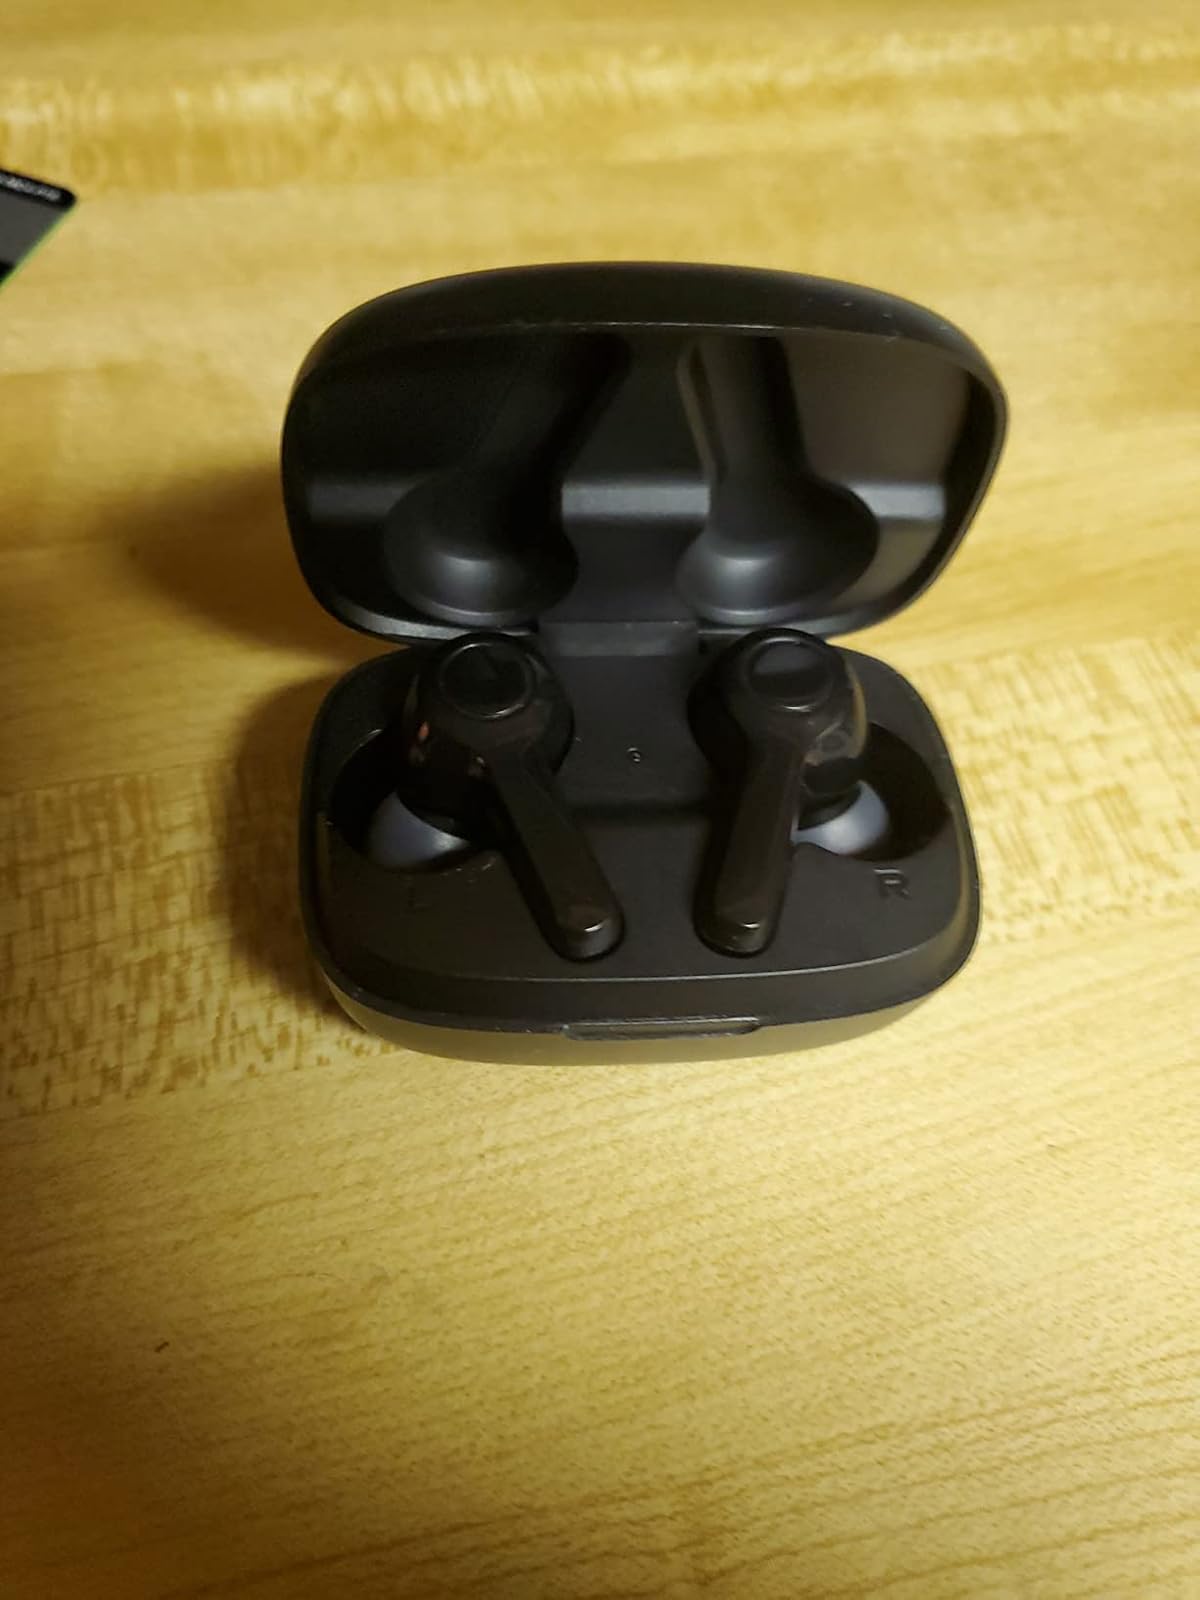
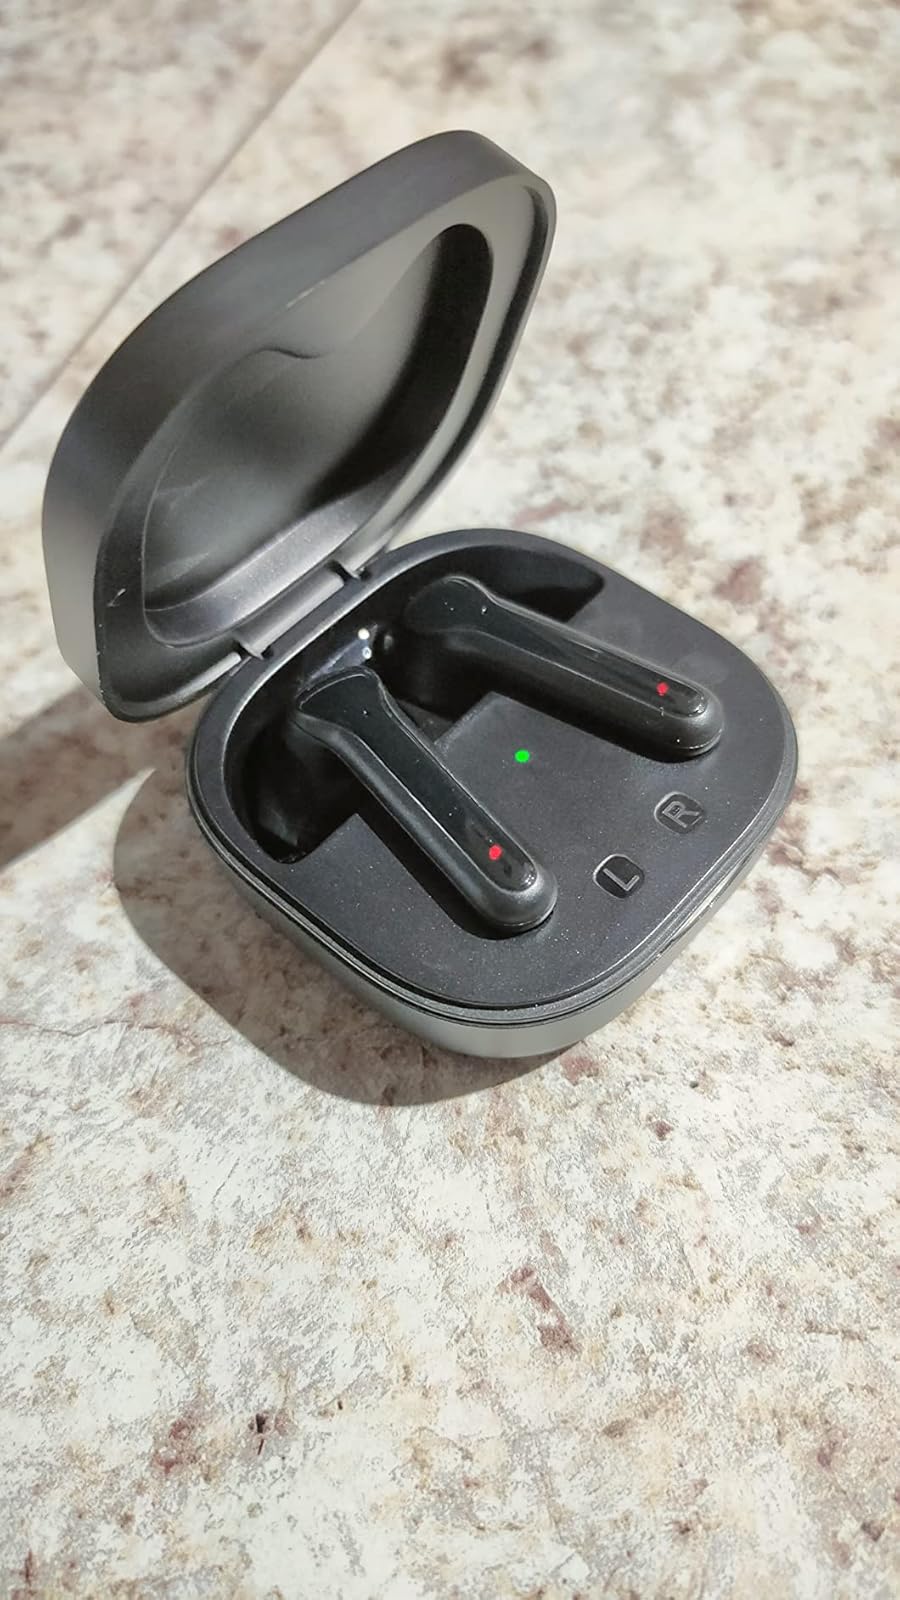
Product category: earbuds
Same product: no